John Woolman

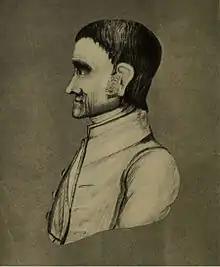

John Woolman (October 19, 1720 (O.S.)/October 30, 1720 (N.S.)– October 7, 1772) was an American merchant, tailor, journalist, Quaker preacher, and early abolitionist during the colonial era. Based in Mount Holly, New Jersey, near Philadelphia, he traveled through the American frontier to preach Quaker beliefs, and advocate against slavery and the slave trade, cruelty to animals, economic injustices and oppression, and conscription. Beginning in 1755 with the outbreak of the French and Indian War, he urged tax resistance to deny support to the colonial military. In 1772, Woolman traveled to England, where he urged Quakers to support abolition of slavery.